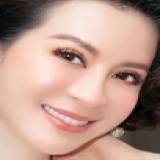
diễn viên Thanh Mai